List of armed conflicts in 2017

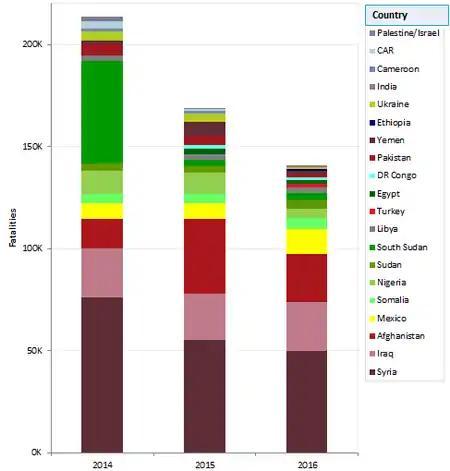
Conflict-related fatalities in the world's 15 deadliest countries in 2014, 2015 and 2016.

Listed are the armed conflicts having done globally at least 100 victims and at least 1 victim during the year 2017.